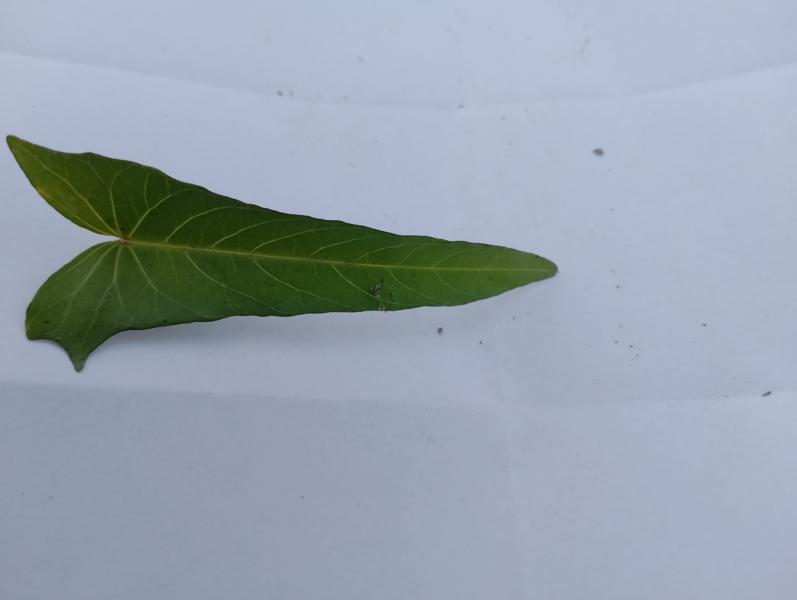
Weed species: Ipomoea aquatic